Schomburg Center for Research in Black Culture

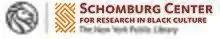
NYPL Schomburg Center for Research in Black Culture logo

On August 1, 2016, the New York Public Library announced that poet and academic Kevin Young would begin as director of the Schomburg in the late fall of 2016. During Young's four-year tenure, attendance increased by 40%, to 300,000 visitors per year. He is credited with raising more than $10 million in grants and donations, and securing several high-profile acquisitions, including the papers of James Baldwin; Harry Belafonte; and the couple Ossie Davis and Ruby Dee. A $22.3 million renovation of the Schomburg Center buildings was completed in 2017. The project included new gallery and research areas; upgrades to the Langston Hughes Auditorium; a two-story annex; and upgrades to the second-floor Rare Books Reading Room.